Sena (film)

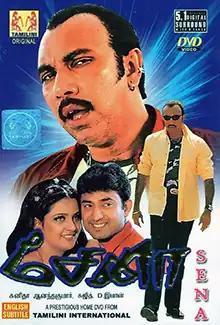
Poster

Sena is a 2003 Indian Tamil-language crime film directed by Sujeeth. The film stars Sathyaraj, Aravind Akash and Charulatha while Anandaraj and Chandrasekhar play supporting roles. The film, produced by P. Suneetha Anandakumar, was released on 12 April 2003.